Brocchinia reducta

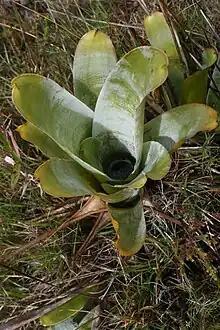
Looking down the waxy rosette of a "B. reducta" specimen displaying looser-packed leaves

"B. reducta" has been sold commercially on several carnivorous plant websites as a carnivorous specimen that people can own at home. However, there is potential for a large difference in a "B. reducta" specimen that is grown in its natural habitat than one sold and grown commercially. Where a natural growth specimen is bright yellow green, a "B. reducta" grown without its normal light exposure can be darker shades of green. Additionally, the leaves will grow less condensed, and the plant will not reach its natural height.